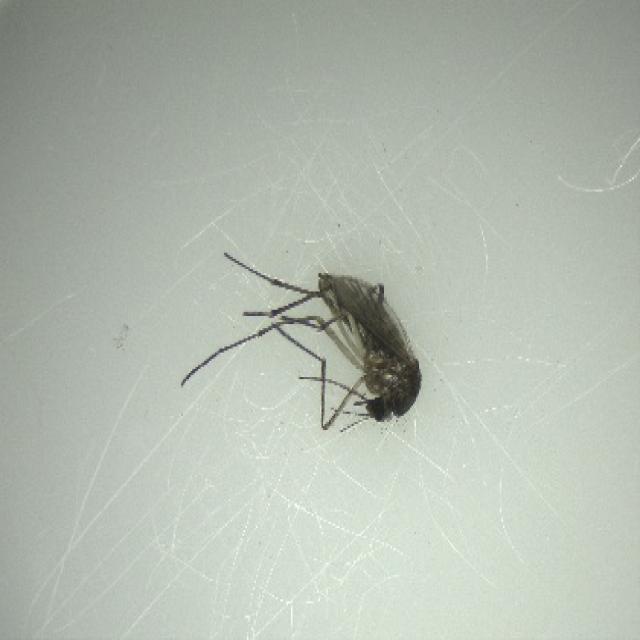
Species: aedes_vexans